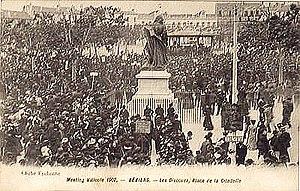
Les discours sur la place de la Citadelle à Beziers
Ernest Ferroul est un homme politique français qui joua un rôle déterminant lors de la révolte des vignerons du Midi en 1907.
La révolte des vignerons du Languedoc en 1907 désigne un vaste mouvement de manifestations survenu en 1907, dans le Languedoc et en pays catalan, réprimé par le cabinet Clemenceau. Fruit d'une grave crise viticole survenue au début du XXᵉ siècle, ce mouvement, aussi appelé « révolte des gueux » du Midi, a été marqué par la fraternisation du 17ᵉ régiment d'infanterie de ligne avec les manifestants, à Béziers.
Le terrasses-de-béziers est un vin produit autour de Béziers, dans l'Hérault, sous l'appellation régionale languedoc.